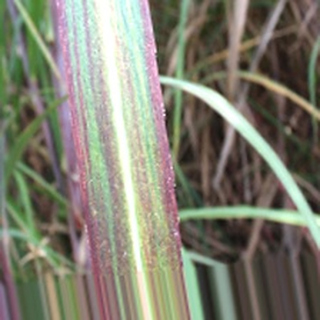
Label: sugarcane_bacterial_blight